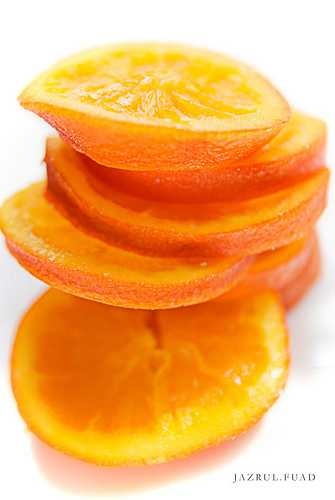
Label: Orange